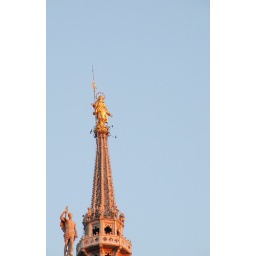
duomomilan, italy.4m in height, the golden madonnina is a copper plate statue that is placed on the tiburio which is 108m in height.